Environmental geology

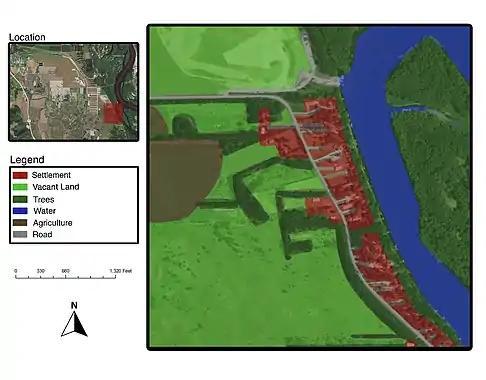
This is an example of a simple land use map. This shows the land usage of West Newton in southeast Minnesota along the Mississippi River as of April 2021.

Planning out the usage of land is important to reduce the risk of natural hazards on humans and their infrastructure, but mostly to reduce negative human impact on the natural environment. The land, water, air, materials, and energy use are all critically impacted by human settlement and resource production. New sites must be found for mining, waste disposal, and industrial sites as these are all parts of an industrial society. Suitable sites are often difficult to find and get approval for as they must be shown to have barriers so contaminants are prevented from entering the environment.